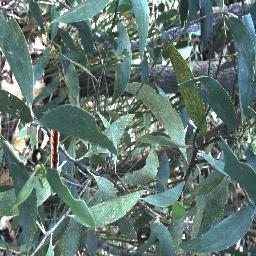
Label: negative